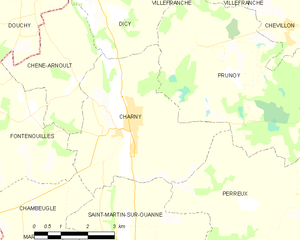
Carte des communes françaises Charny